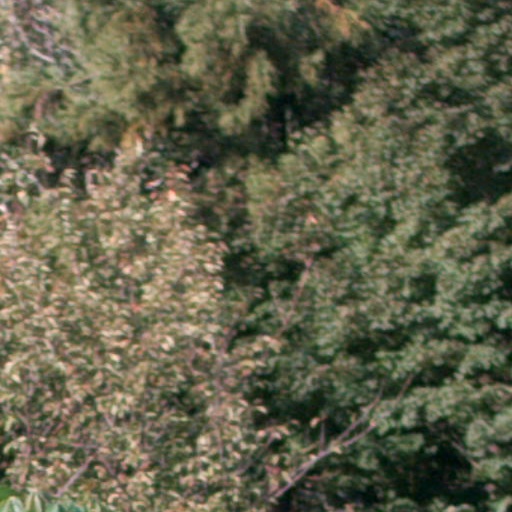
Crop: cassava